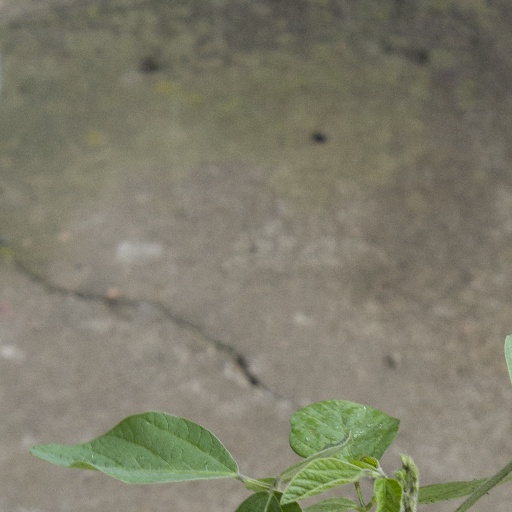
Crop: soybean